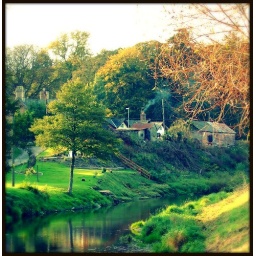
Little house by the river